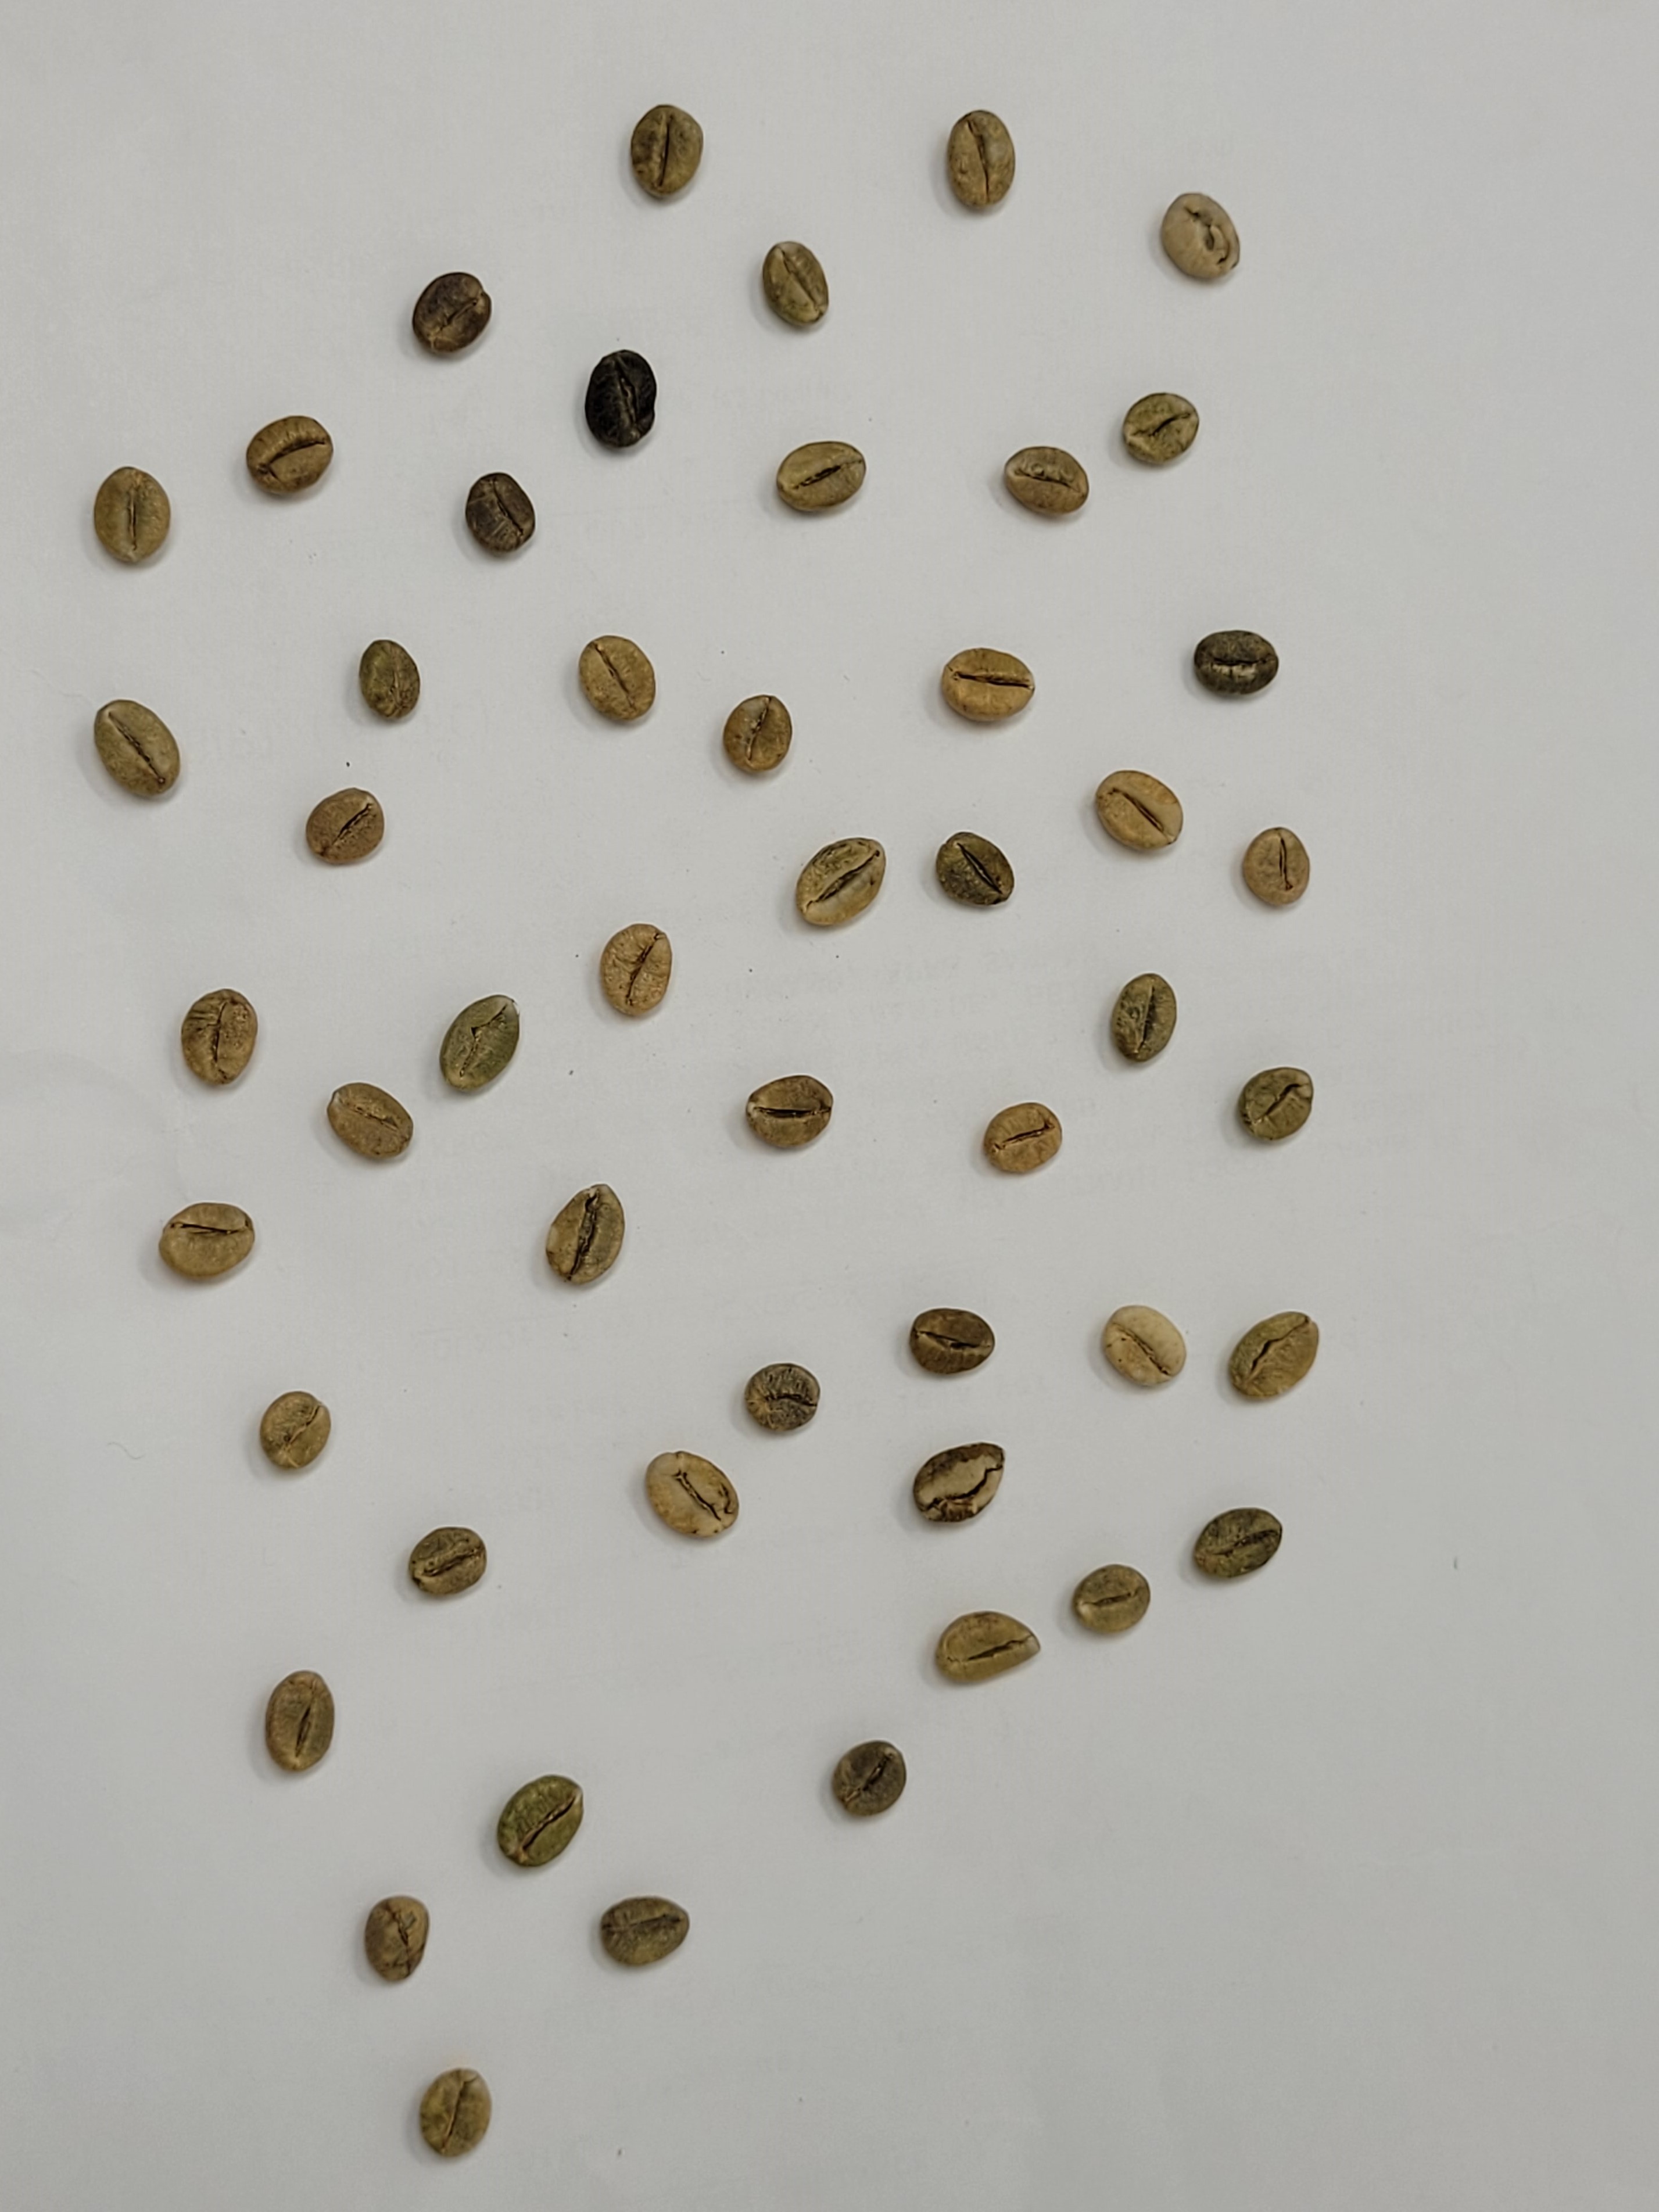
Coffee bean quality grade: AB